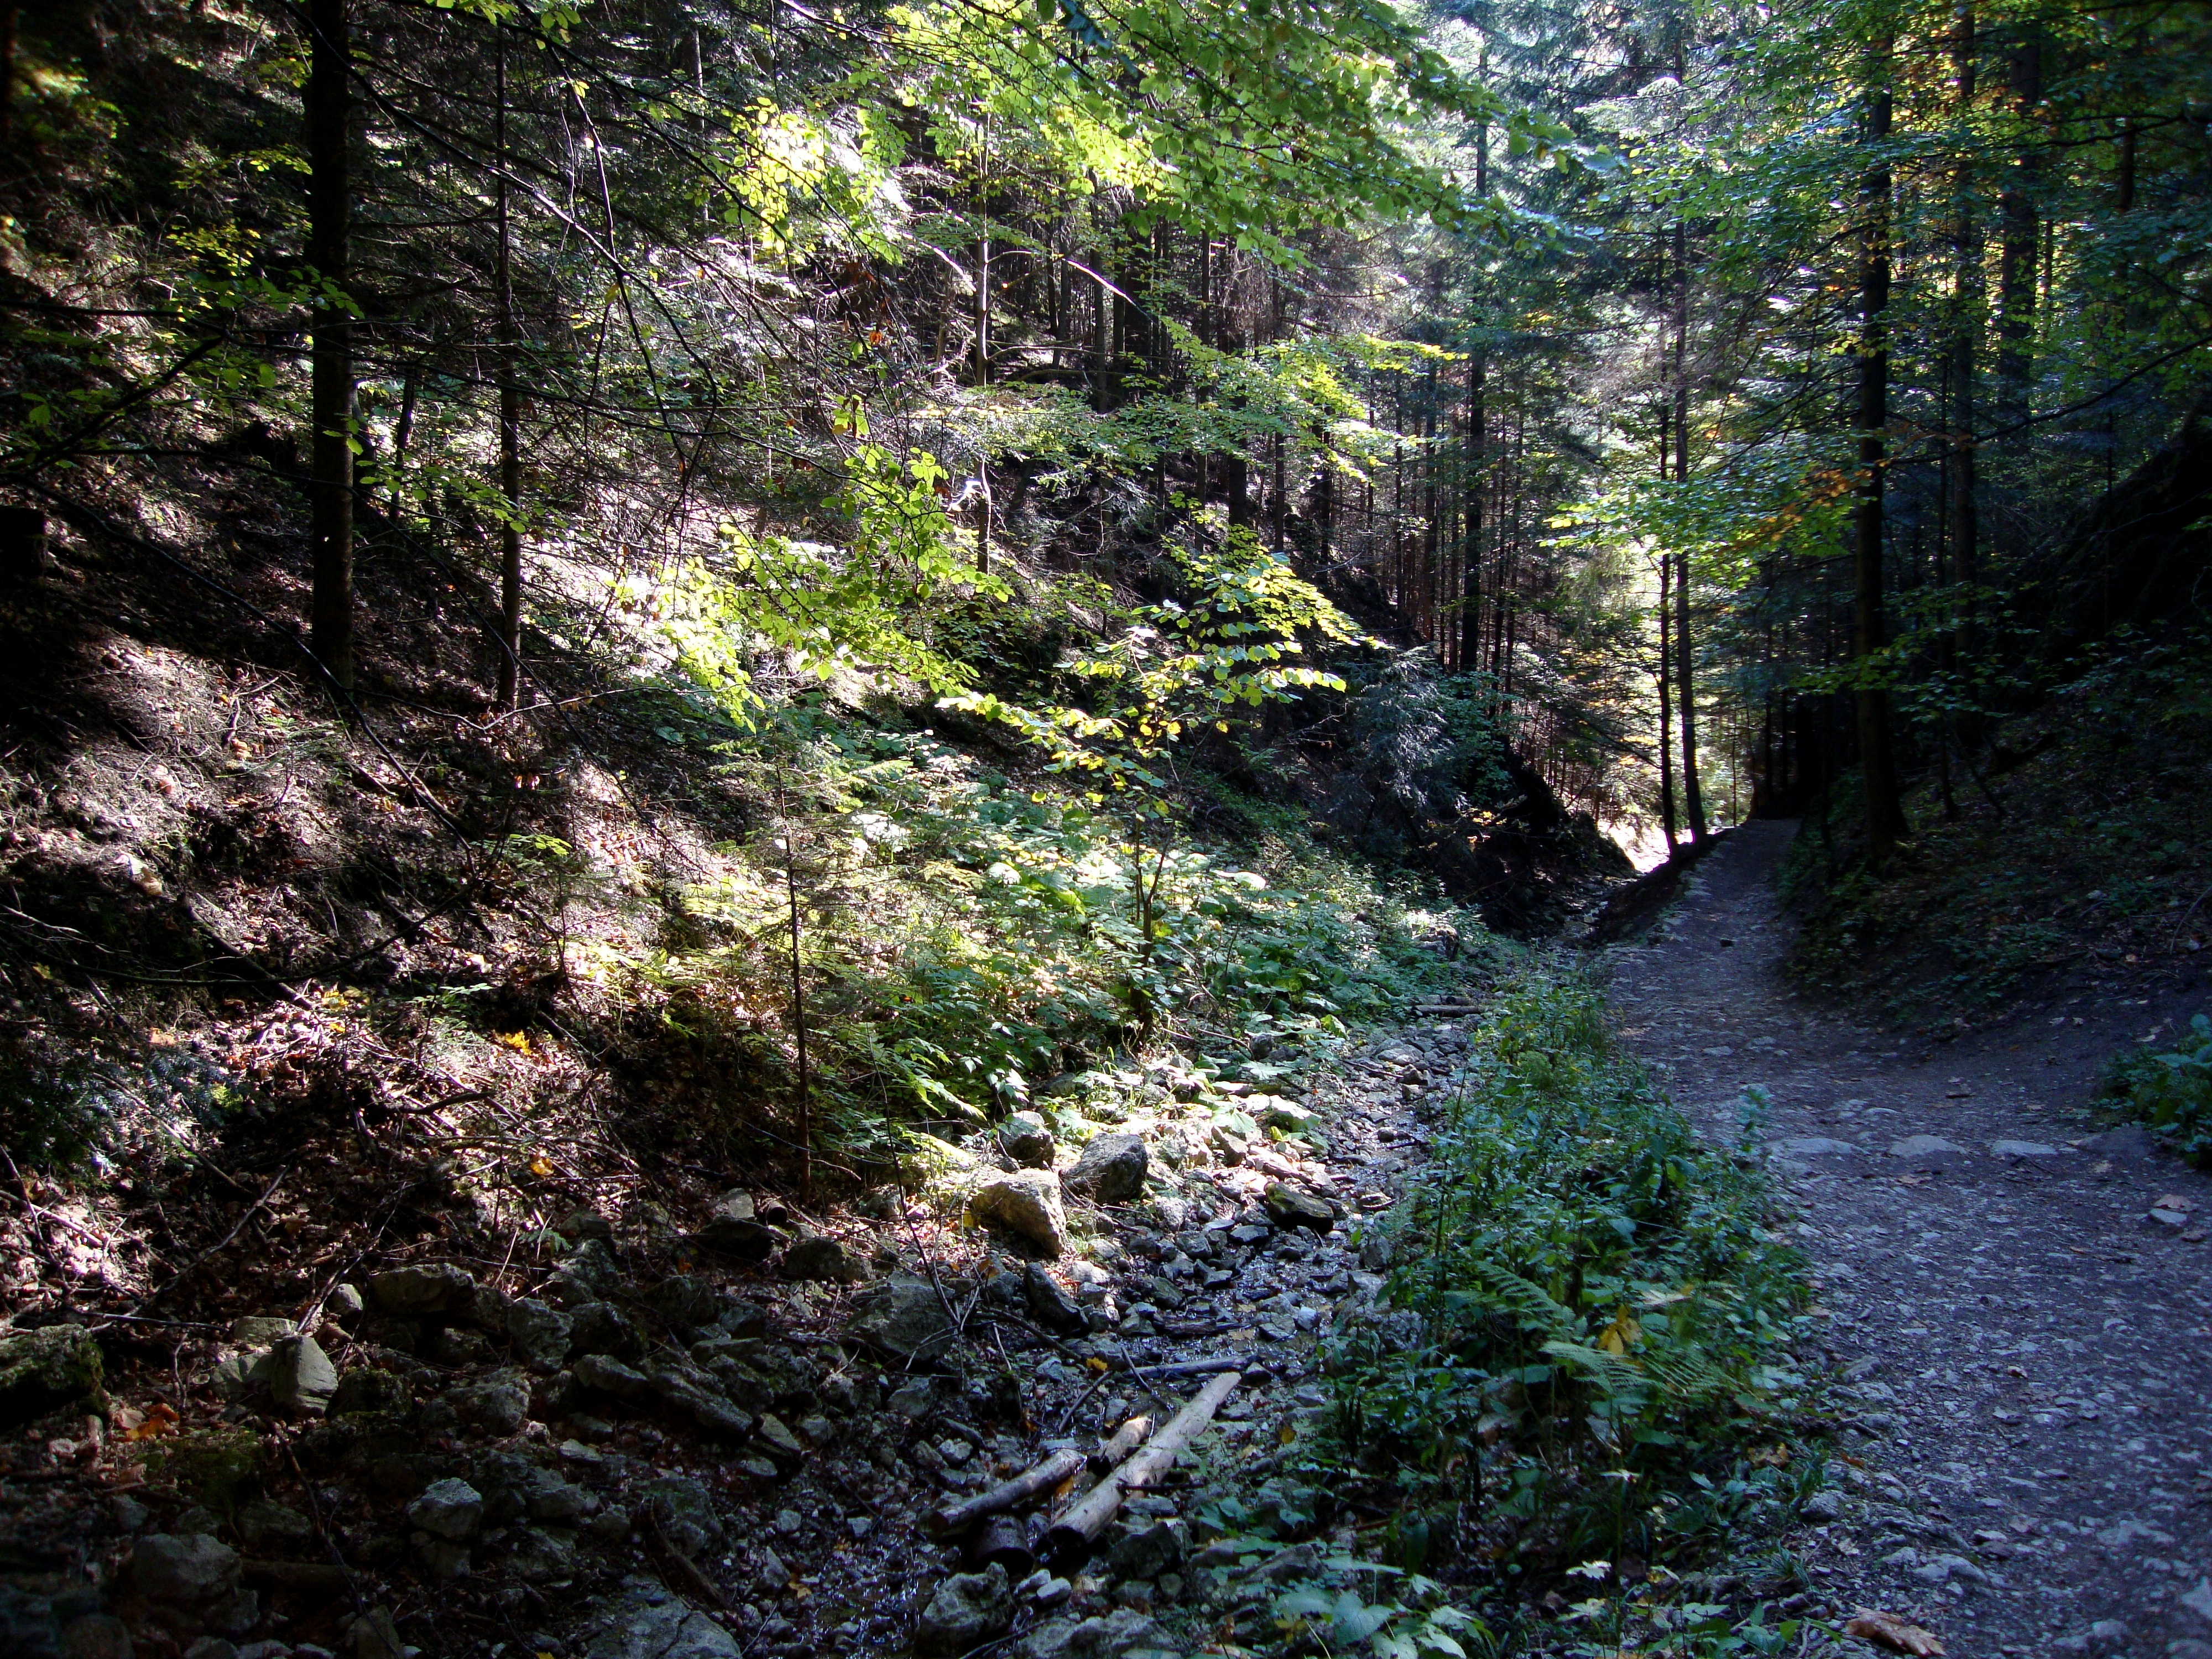
landscape, tree, nature, forest, rock, wilderness, mountain, trail, leaf, flower, valley, stream, autumn, holiday, ridge, mountains, vegetation, poland, ravine, woodland, ecosystem, the stones, hiking trails, pieniny, old growth forest, the three crowns